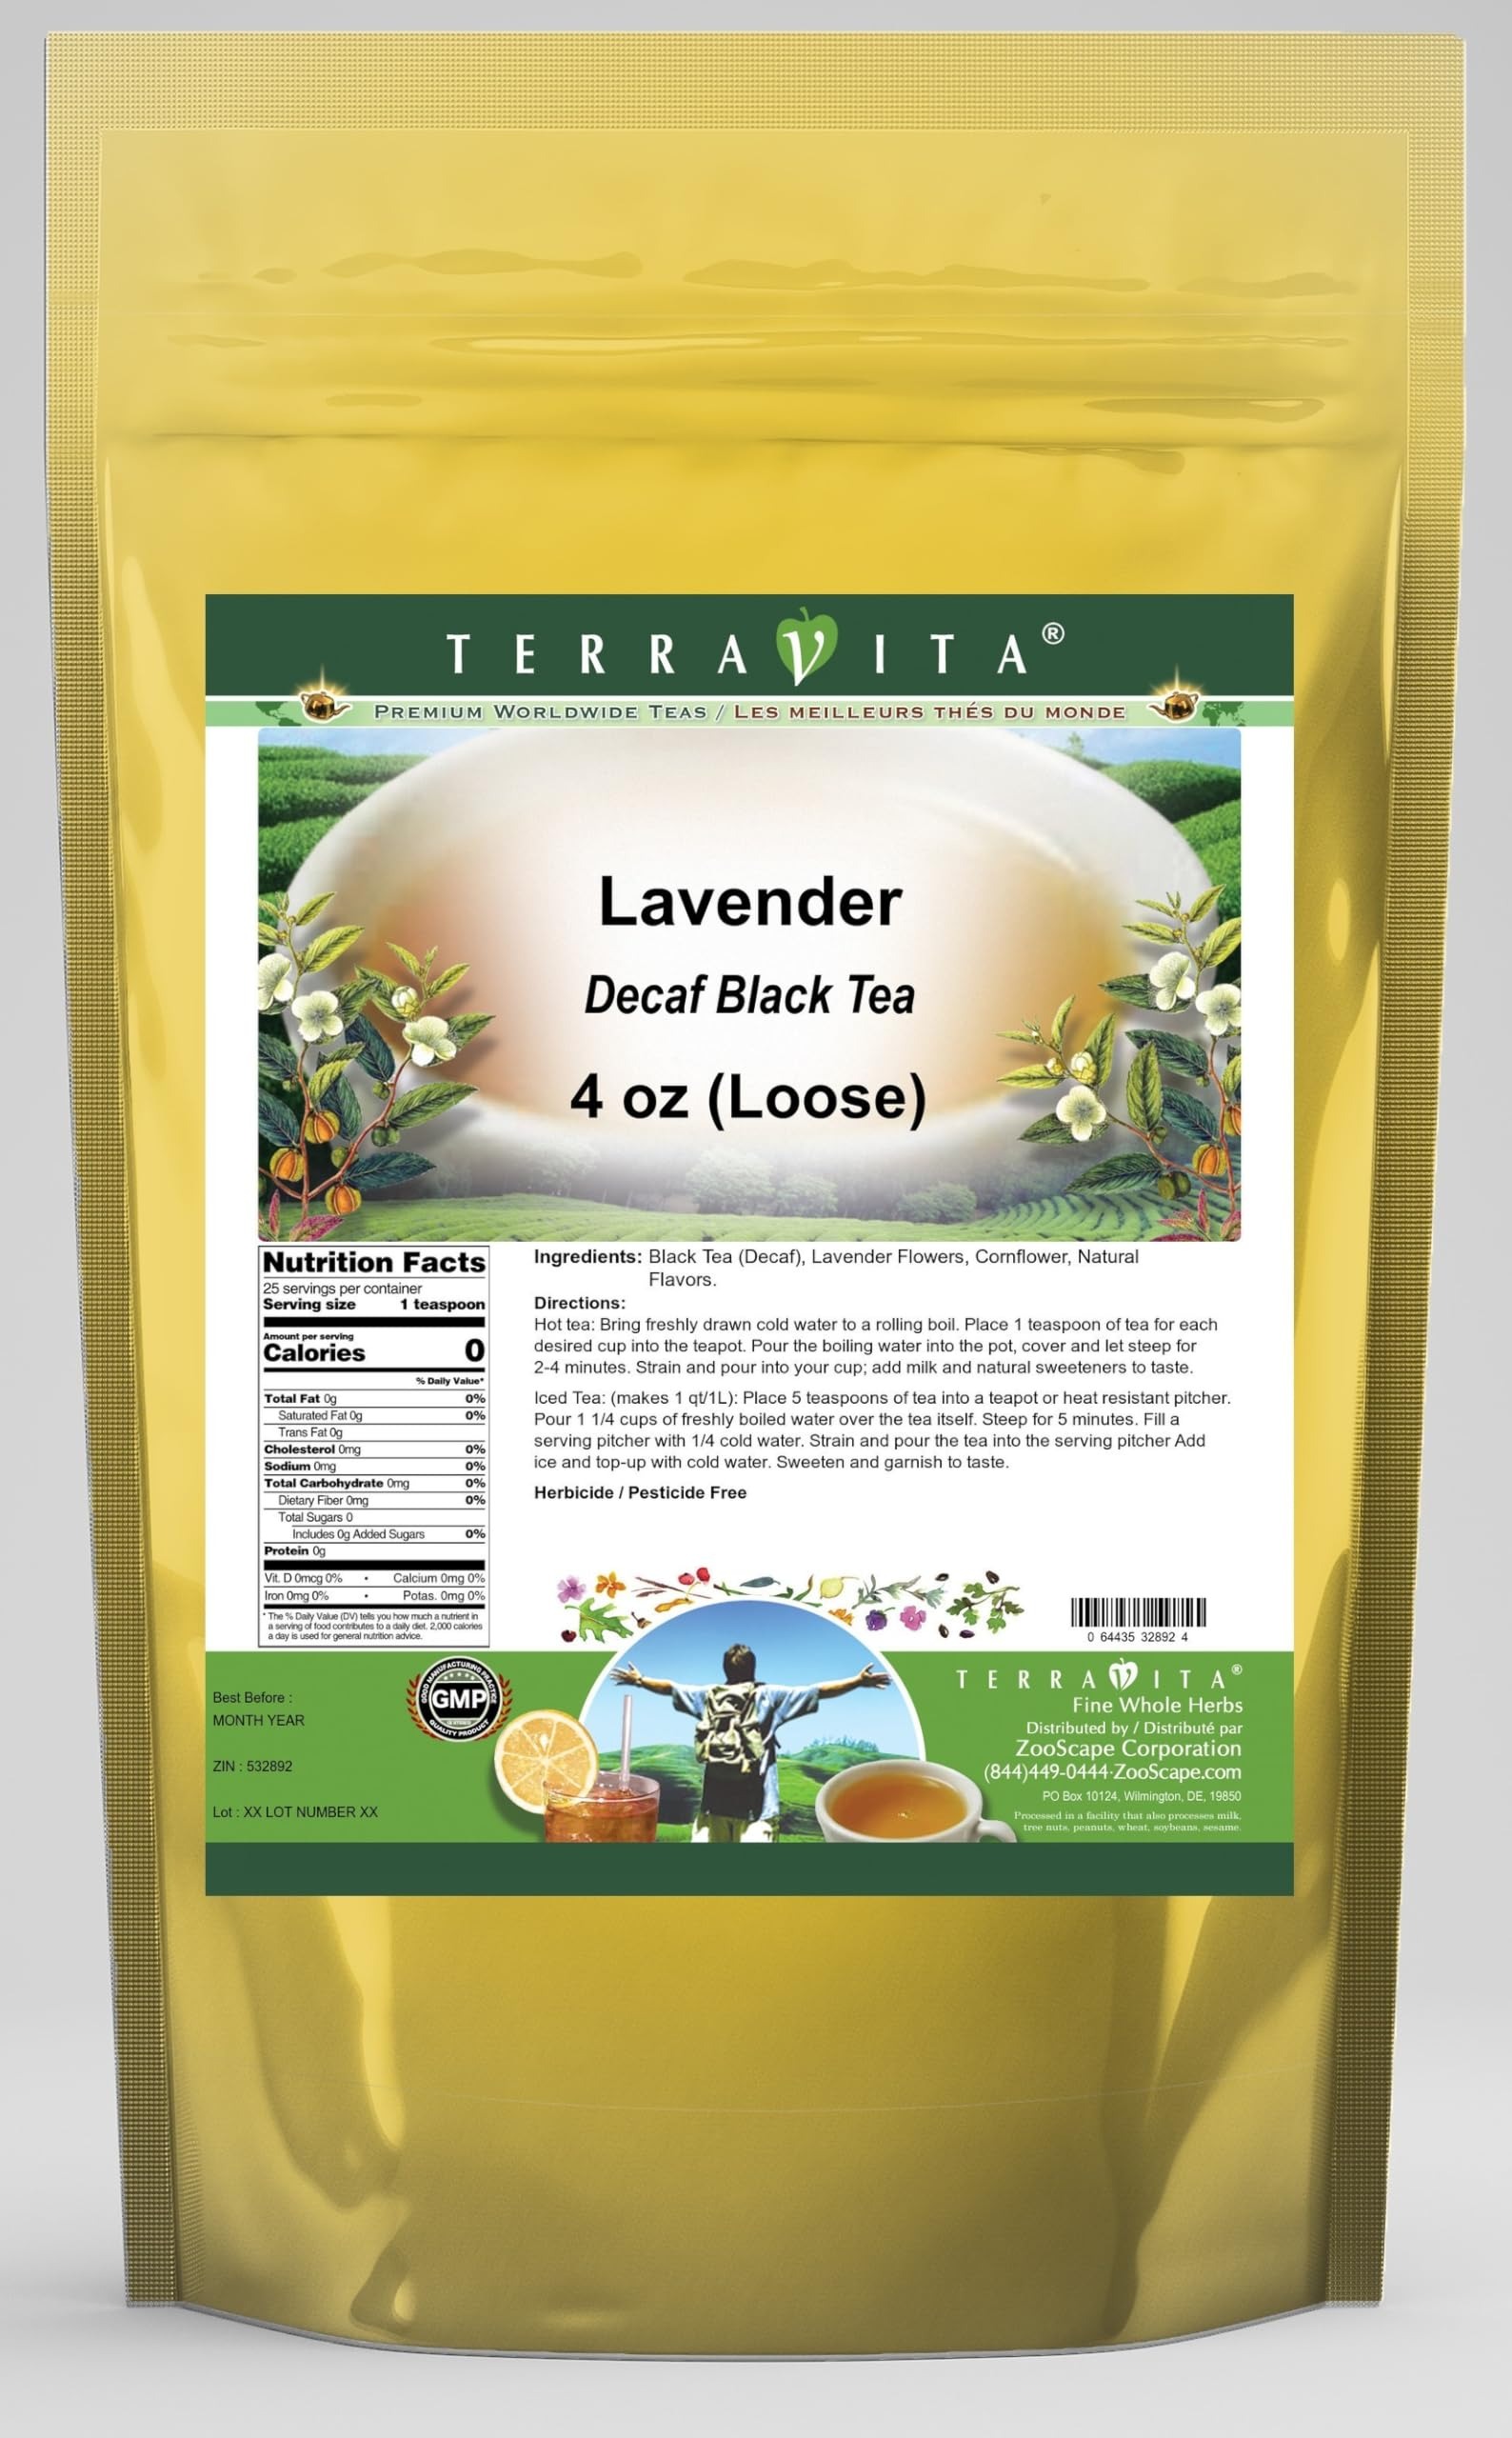
Item Name: Lavender Decaf Black Tea (Loose) (4 oz, ZIN: 532892) - 2 Pack
Bullet Point 1: Our Lavender Decaf Black Tea is a wonderful flavored decaffeinated Black tea with Lavender Flowers and Cornflower. You will enjoy the simple and elegant Lavender taste! - Ingredients: Decaf Black tea, Lavender Flowers, Cornflower and Natural Lavender Flavor.
Bullet Point 2: No fillers.
Bullet Point 3: Manufacturer: TerraVita
Bullet Point 4: Size: 4 oz
Bullet Point 5: Loose Leaf Black Tea - Packed in a convenient upright pouch!
Product Description: Our Lavender Decaf Black Tea is a wonderful flavored decaffeinated Black tea with Lavender Flowers and Cornflower. You will enjoy the simple and elegant Lavender taste! - Ingredients: Decaf Black tea, Lavender Flowers, Cornflower and Natural Lavender Flavor. - Hot tea brewing method: Bring freshly drawn cold water to a rolling boil. Place 1 teaspoon of tea for each desired cup into the teapot. Pour the boiling water into the pot, cover and let steep for 2-4 minutes. Strain and pour into your cup; add milk and natural sweeteners to taste. - Iced tea brewing method: (to make 1 liter/quart): Place 5 teaspoons of tea into a teapot or heat resistant pitcher. Pour 1 1/4 cups of freshly boiled water over the tea itself. Steep for 5 minutes. Fill a serving pitcher with 1/4 cold water. Strain and pour the tea into the serving pitcher Add ice and top-up with cold water. Sweeten and garnish to taste. - TerraVita is an exclusive line of premium-quality, natural source products that use only the finest, purest and most potent ingredients found around the world. TerraVita is hallmarked by the highest possible standards of purity, potency, stability and freshness. All of our products are prepared with the highest elements of quality control, from raw materials through the entire manufacturing process, up to and including the moment that the bottles or bags are sealed for freshness and shipped out to you. Our highest possible standards are certified by independent laboratories and backed by our personal guarantee. - TerraVita exists to meet and ensure your family's health and wellness without the harmful effects of chemicals and health products. We strive to make all of our products affordable and reliable and are constantly searching the market to maintain our affordability and to loo
Value: 8.0
Unit: Ounce

Price: 52.61